Eliza Archard Conner

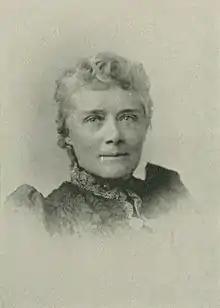
"A Woman of the Century"

Eliza Archard Conner (Archard; pen names, Zig; E. A.; January 4, 1838 – June 4, 1912) was an American writer, journalist, novelist, lecturer, teacher, and feminist of the long nineteenth century. Hailing from Ohio, Conner began writing for newspapers at the age of 13. She served in various roles for the "Saturday Evening Post", of Philadelphia, the "Commercial" of Cincinnati, and the "New York World" of New York City. She also worked towards the emancipation and advancement of women.